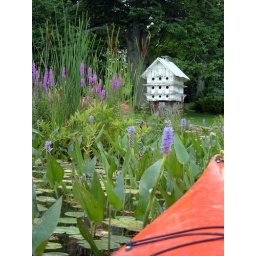
To match the boat house surrounded by wild flowers